Arius

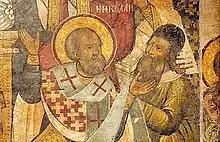
Greek icon of Arius getting slapped by Nicholas of Myra

According to some accounts in the hagiography of Nicholas of Myra, debate at the council became so heated that at one point, Nicholas struck Arius across the face. The majority of the bishops ultimately agreed upon a creed, known thereafter as the Nicene Creed. It included the word "homoousios", meaning "consubstantial", or "one in essence", which was incompatible with Arius's beliefs. On June 19, 325, council and emperor issued a circular to the churches in and around Alexandria: Arius and two of his unyielding partisans (Theonas and Secundus) were deposed and exiled to Illyricum, while three other supporters—Theognis of Nicaea, Eusebius of Nicomedia and Maris of Chalcedon—affixed their signatures solely out of deference to the emperor. The following is part of the ruling made by the emperor denouncing Arius's teachings with fervor.